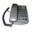
Label: telephone